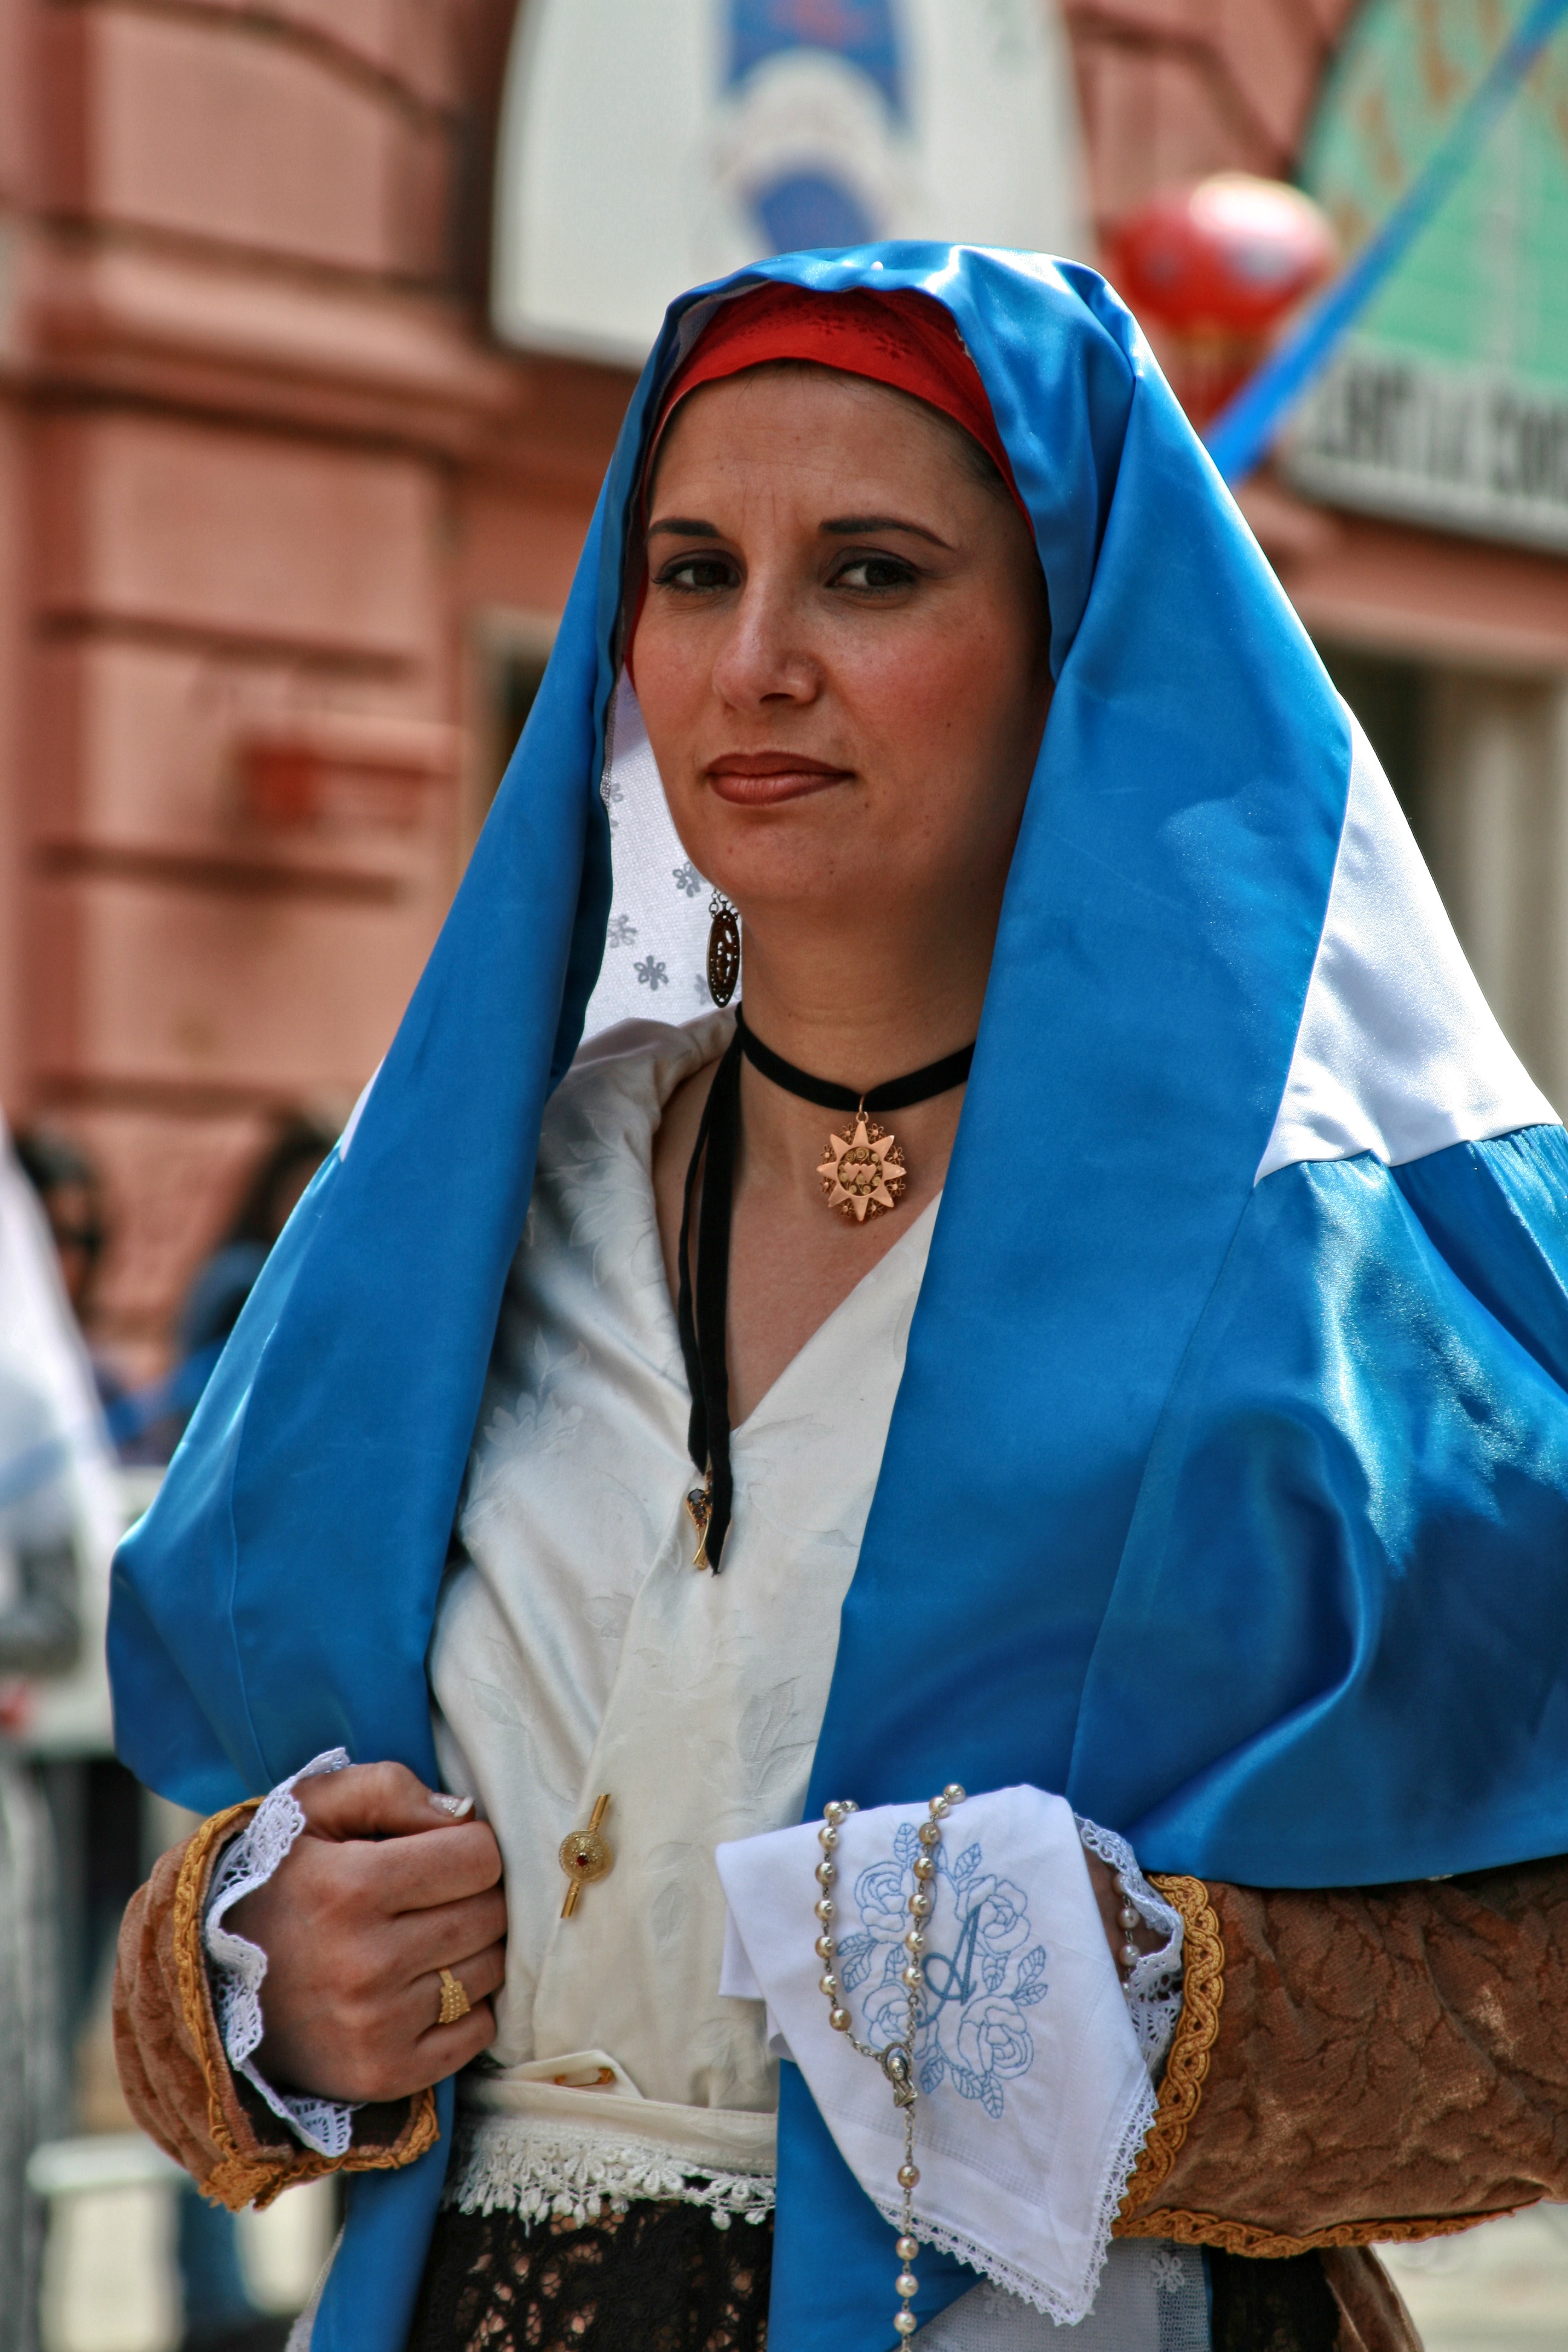
people, color, italy, blue, clothing, festival, costume, folklore, sardinia, cagliari